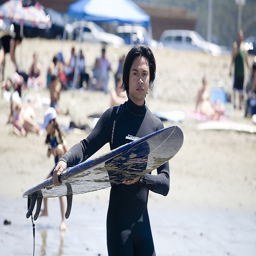
A man in a black bodysuit taking a surfboard out to sea.
A man carrying a surfboard near a beach with people on it.
There is a man holding a surfboard in his hands.
Person carrying surfboard close to beach in water.
A man carrying his surfboard in the water.